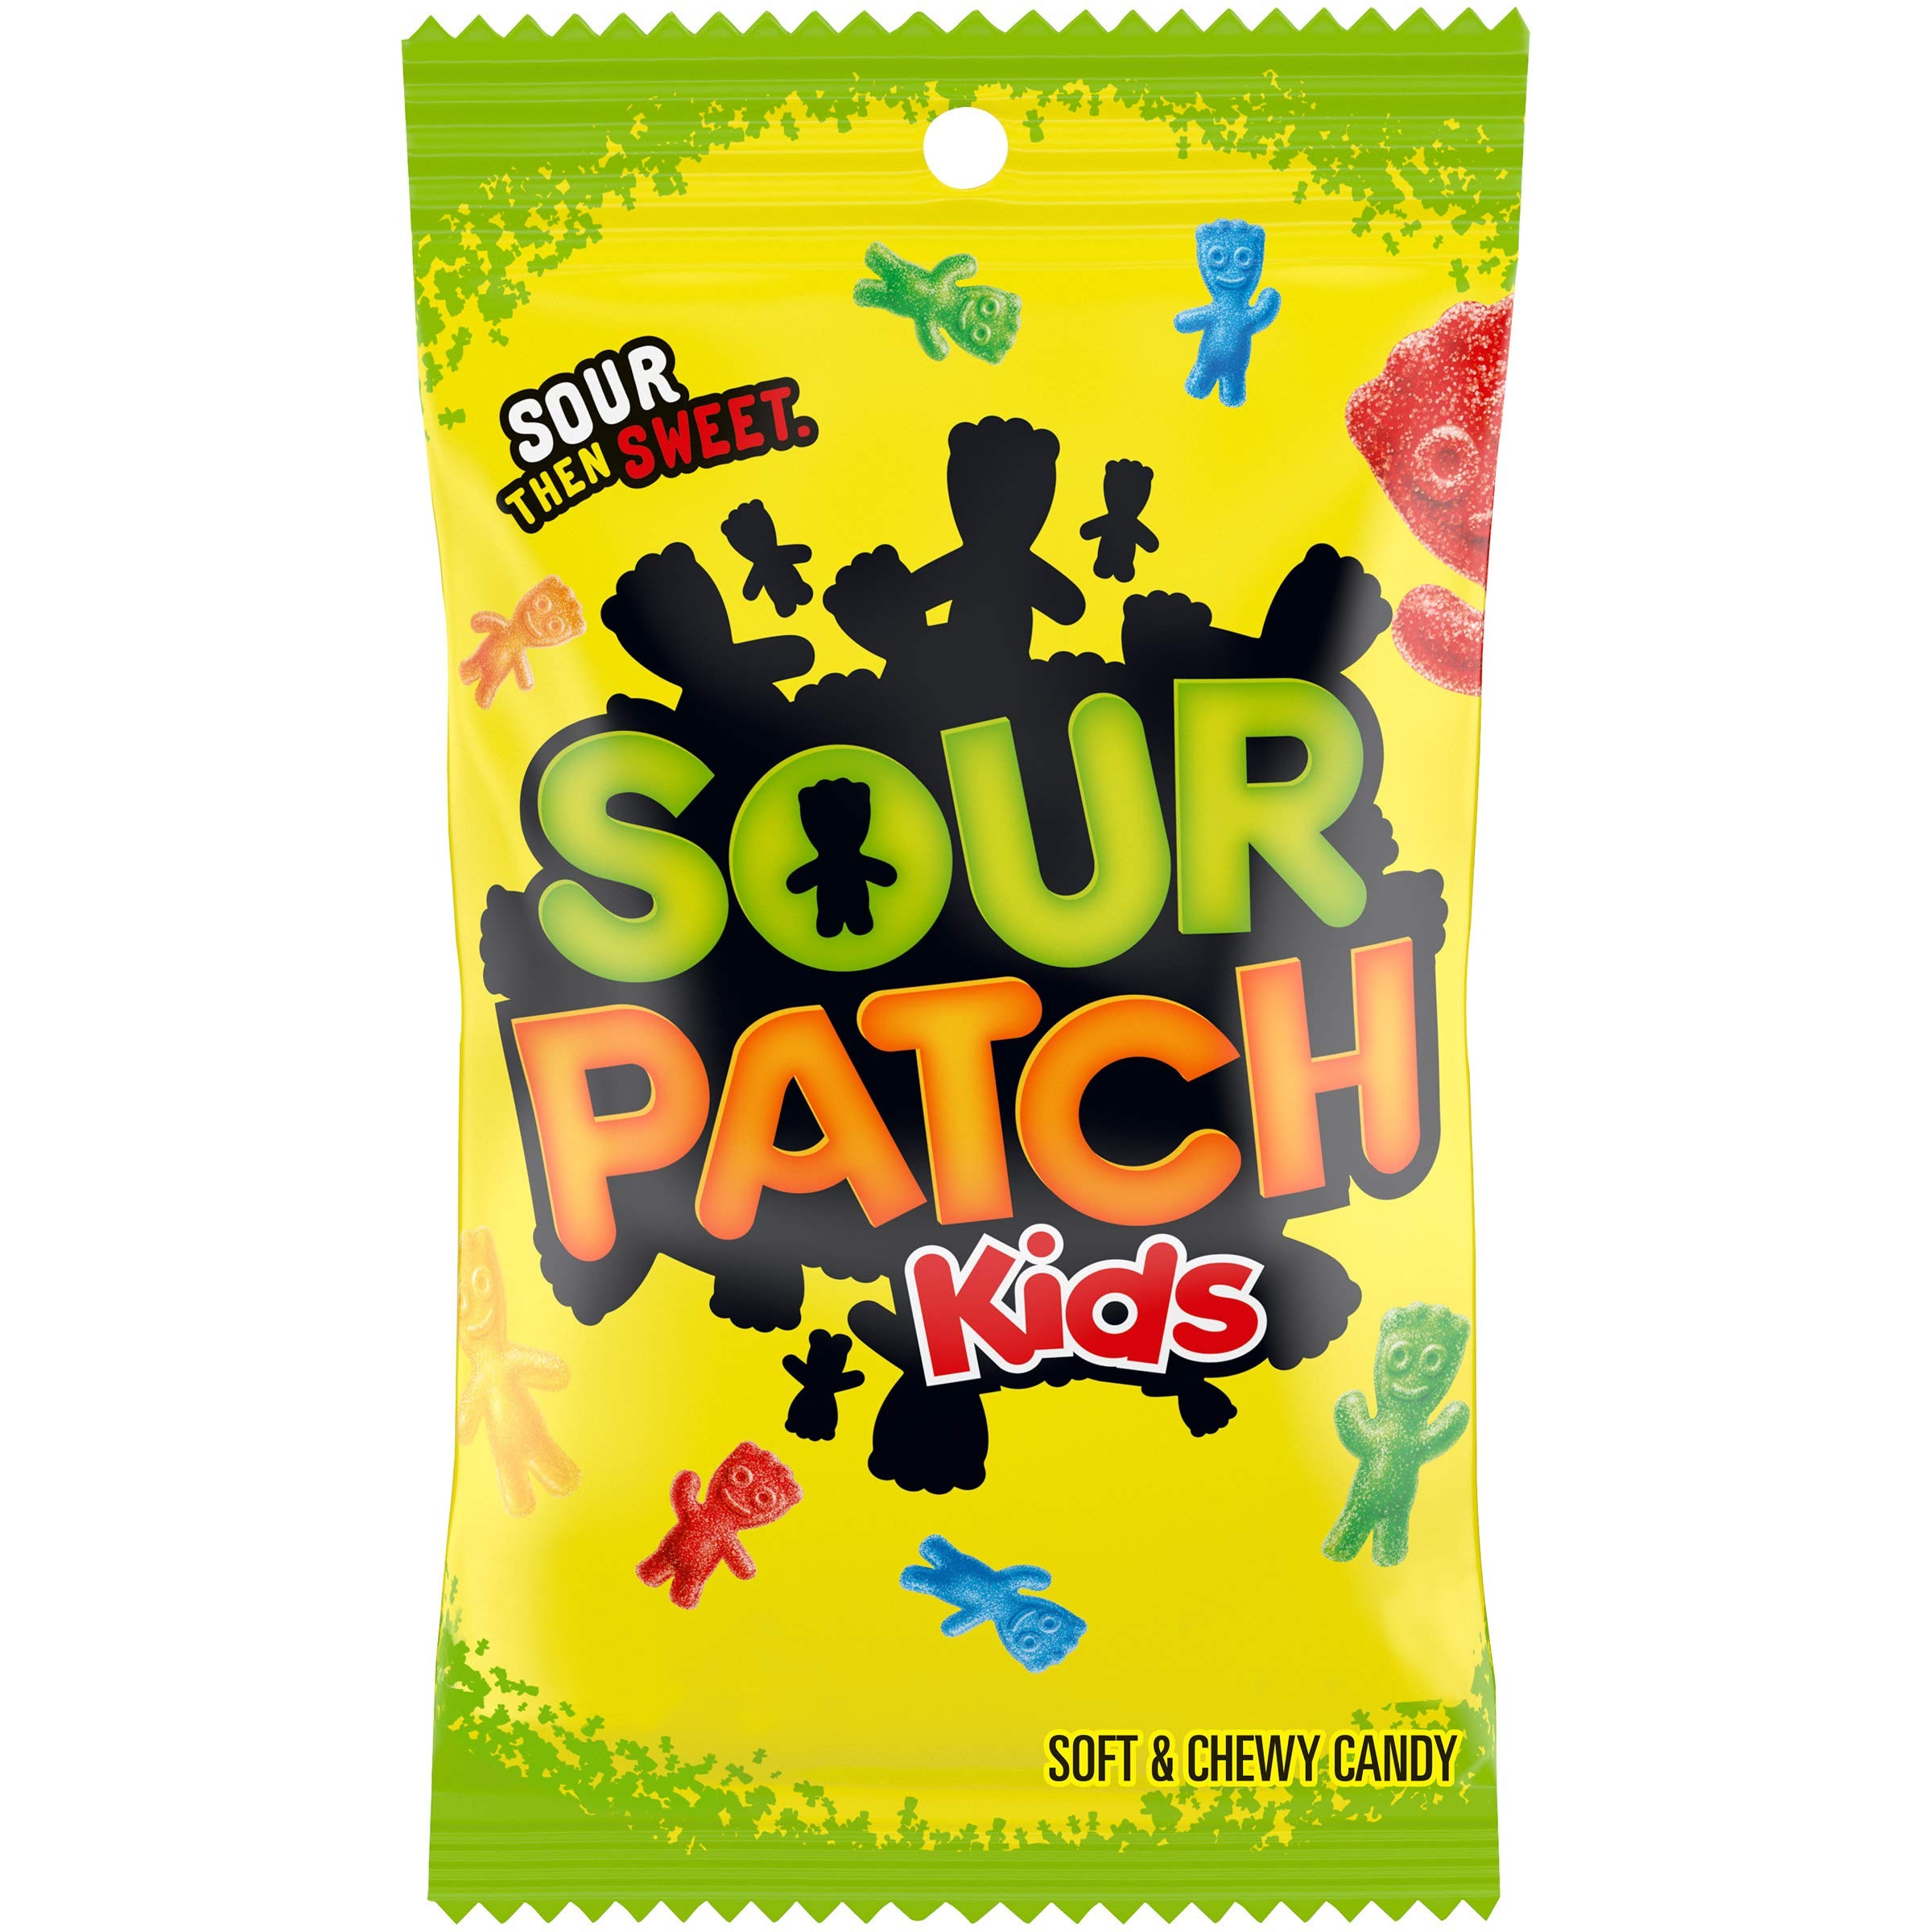
Item Name: SOUR PATCH KIDS Original Soft & Chewy Candy, 8 oz Bag
Bullet Point 1: Soft Chewy Candy: Sour Patch Kids are soft and chewy gummy candies that are fun to eat.
Bullet Point 2: Vibrant Multicolor Flavors: Comes in a variety of bright and colorful flavors like cherry, orange, lemon, and more.
Bullet Point 3: Perfect for Parties and Gifts: Great for sharing at parties, events, and as a fun gift for kids.
Bullet Point 4: Made in the USA: Sour Patch Kids gummies are proudly made in the United States.
Bullet Point 5: Low Calorie and Fat Free: With no artificial flavors, colors, or preservatives, these gummies are a delicious and healthy treat.
Value: 1.0
Unit: Count

Price: 3.12